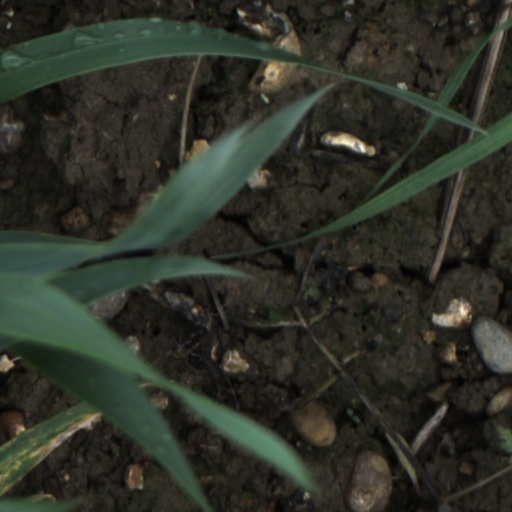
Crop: wheat